Sandakozhi

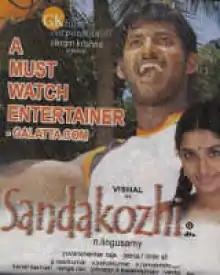
Poster

Sandakozhi is a 2005 Indian Tamil-language action drama film directed by N. Linguswamy and produced by Vikram Krishna under G K Film Corporation. The film stars Vishal, Meera Jasmine, Rajkiran, and Lal, while Raja, Suman Setty and Ganja Karuppu play supporting roles. The music was composed by Yuvan Shankar Raja, while the cinematography and editing were handled by Jeeva-Nirav Shah and G. Sasikumar respectively.